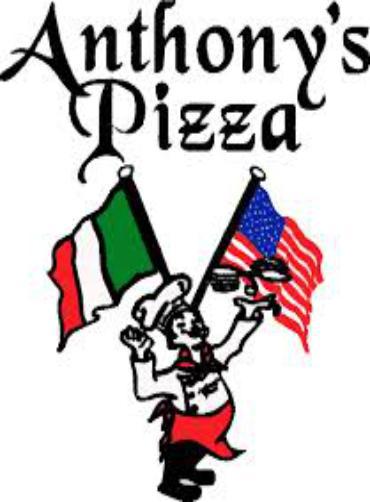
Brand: Anthony's Pizza
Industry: Food